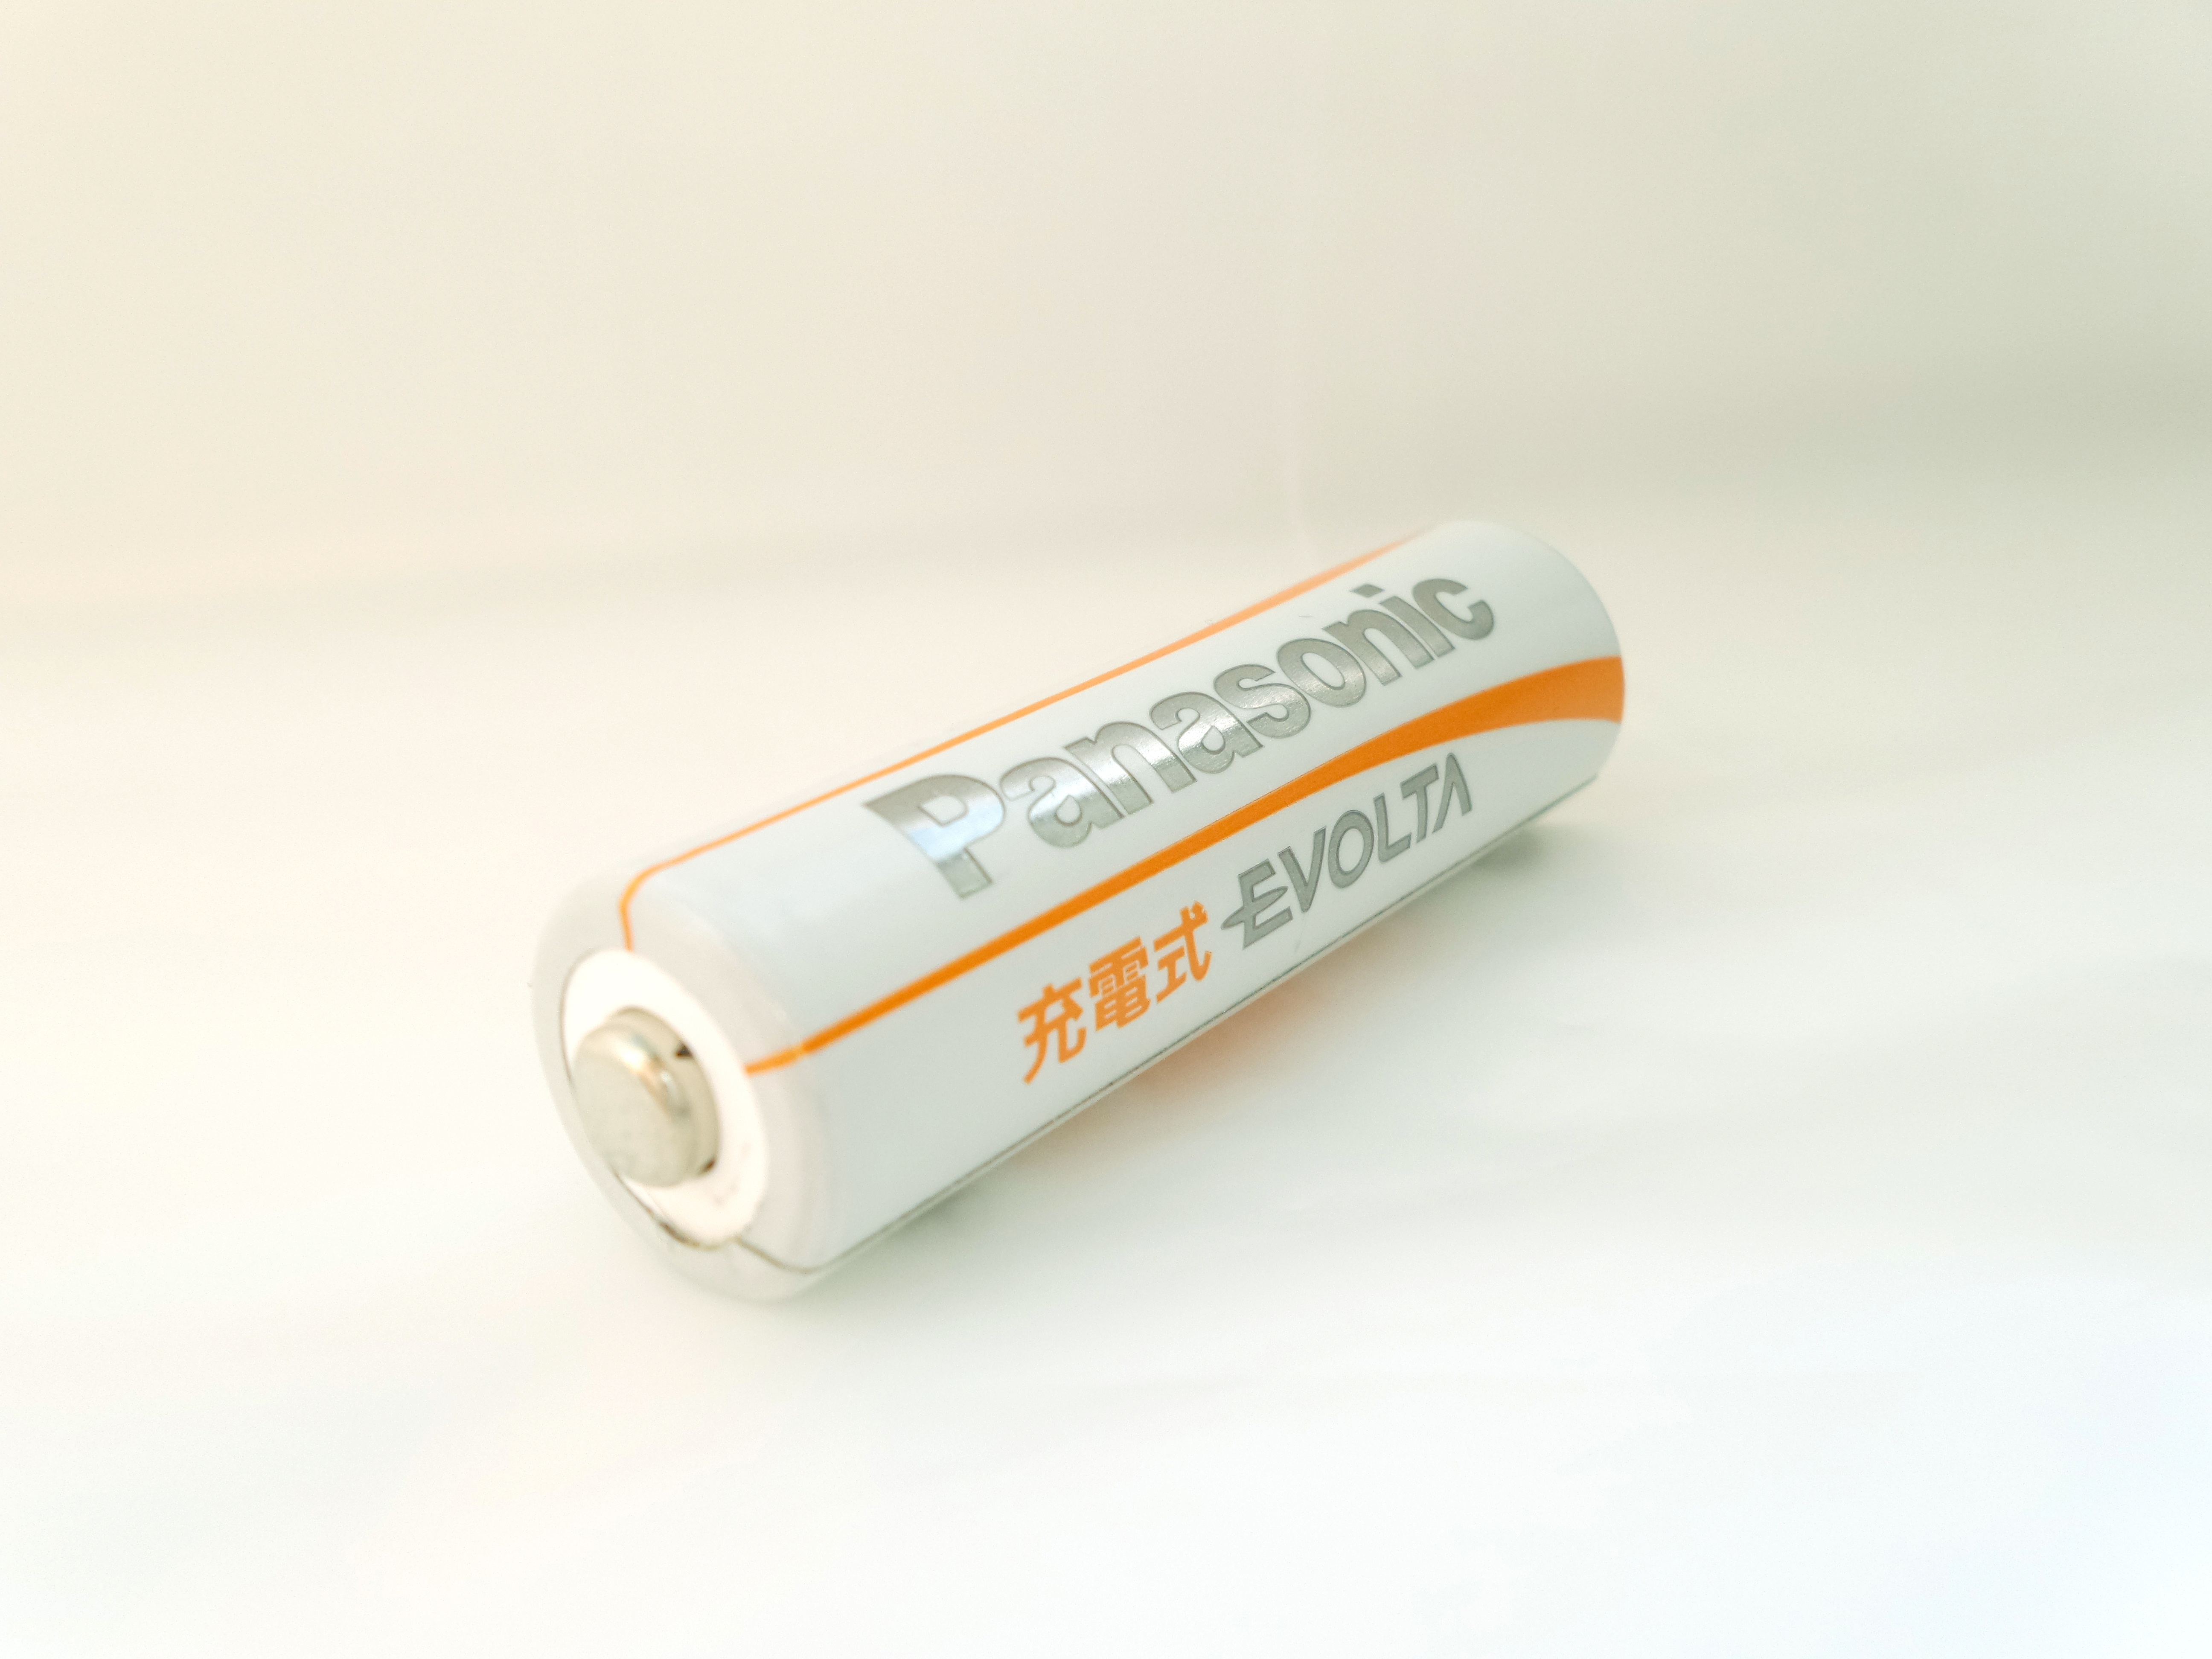
technology, japan, lighting, product, japanese, battery, panasonic, rechargeable